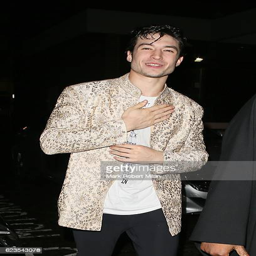
actor attending the premiere after party at rooms